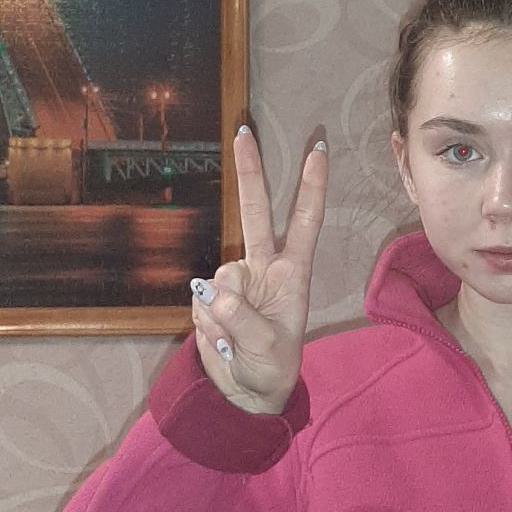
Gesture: peace